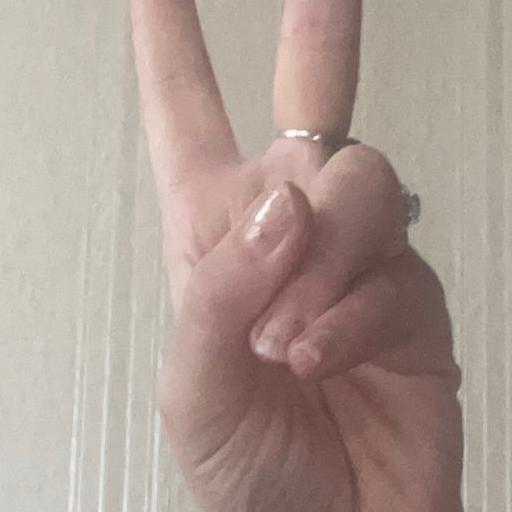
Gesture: peace